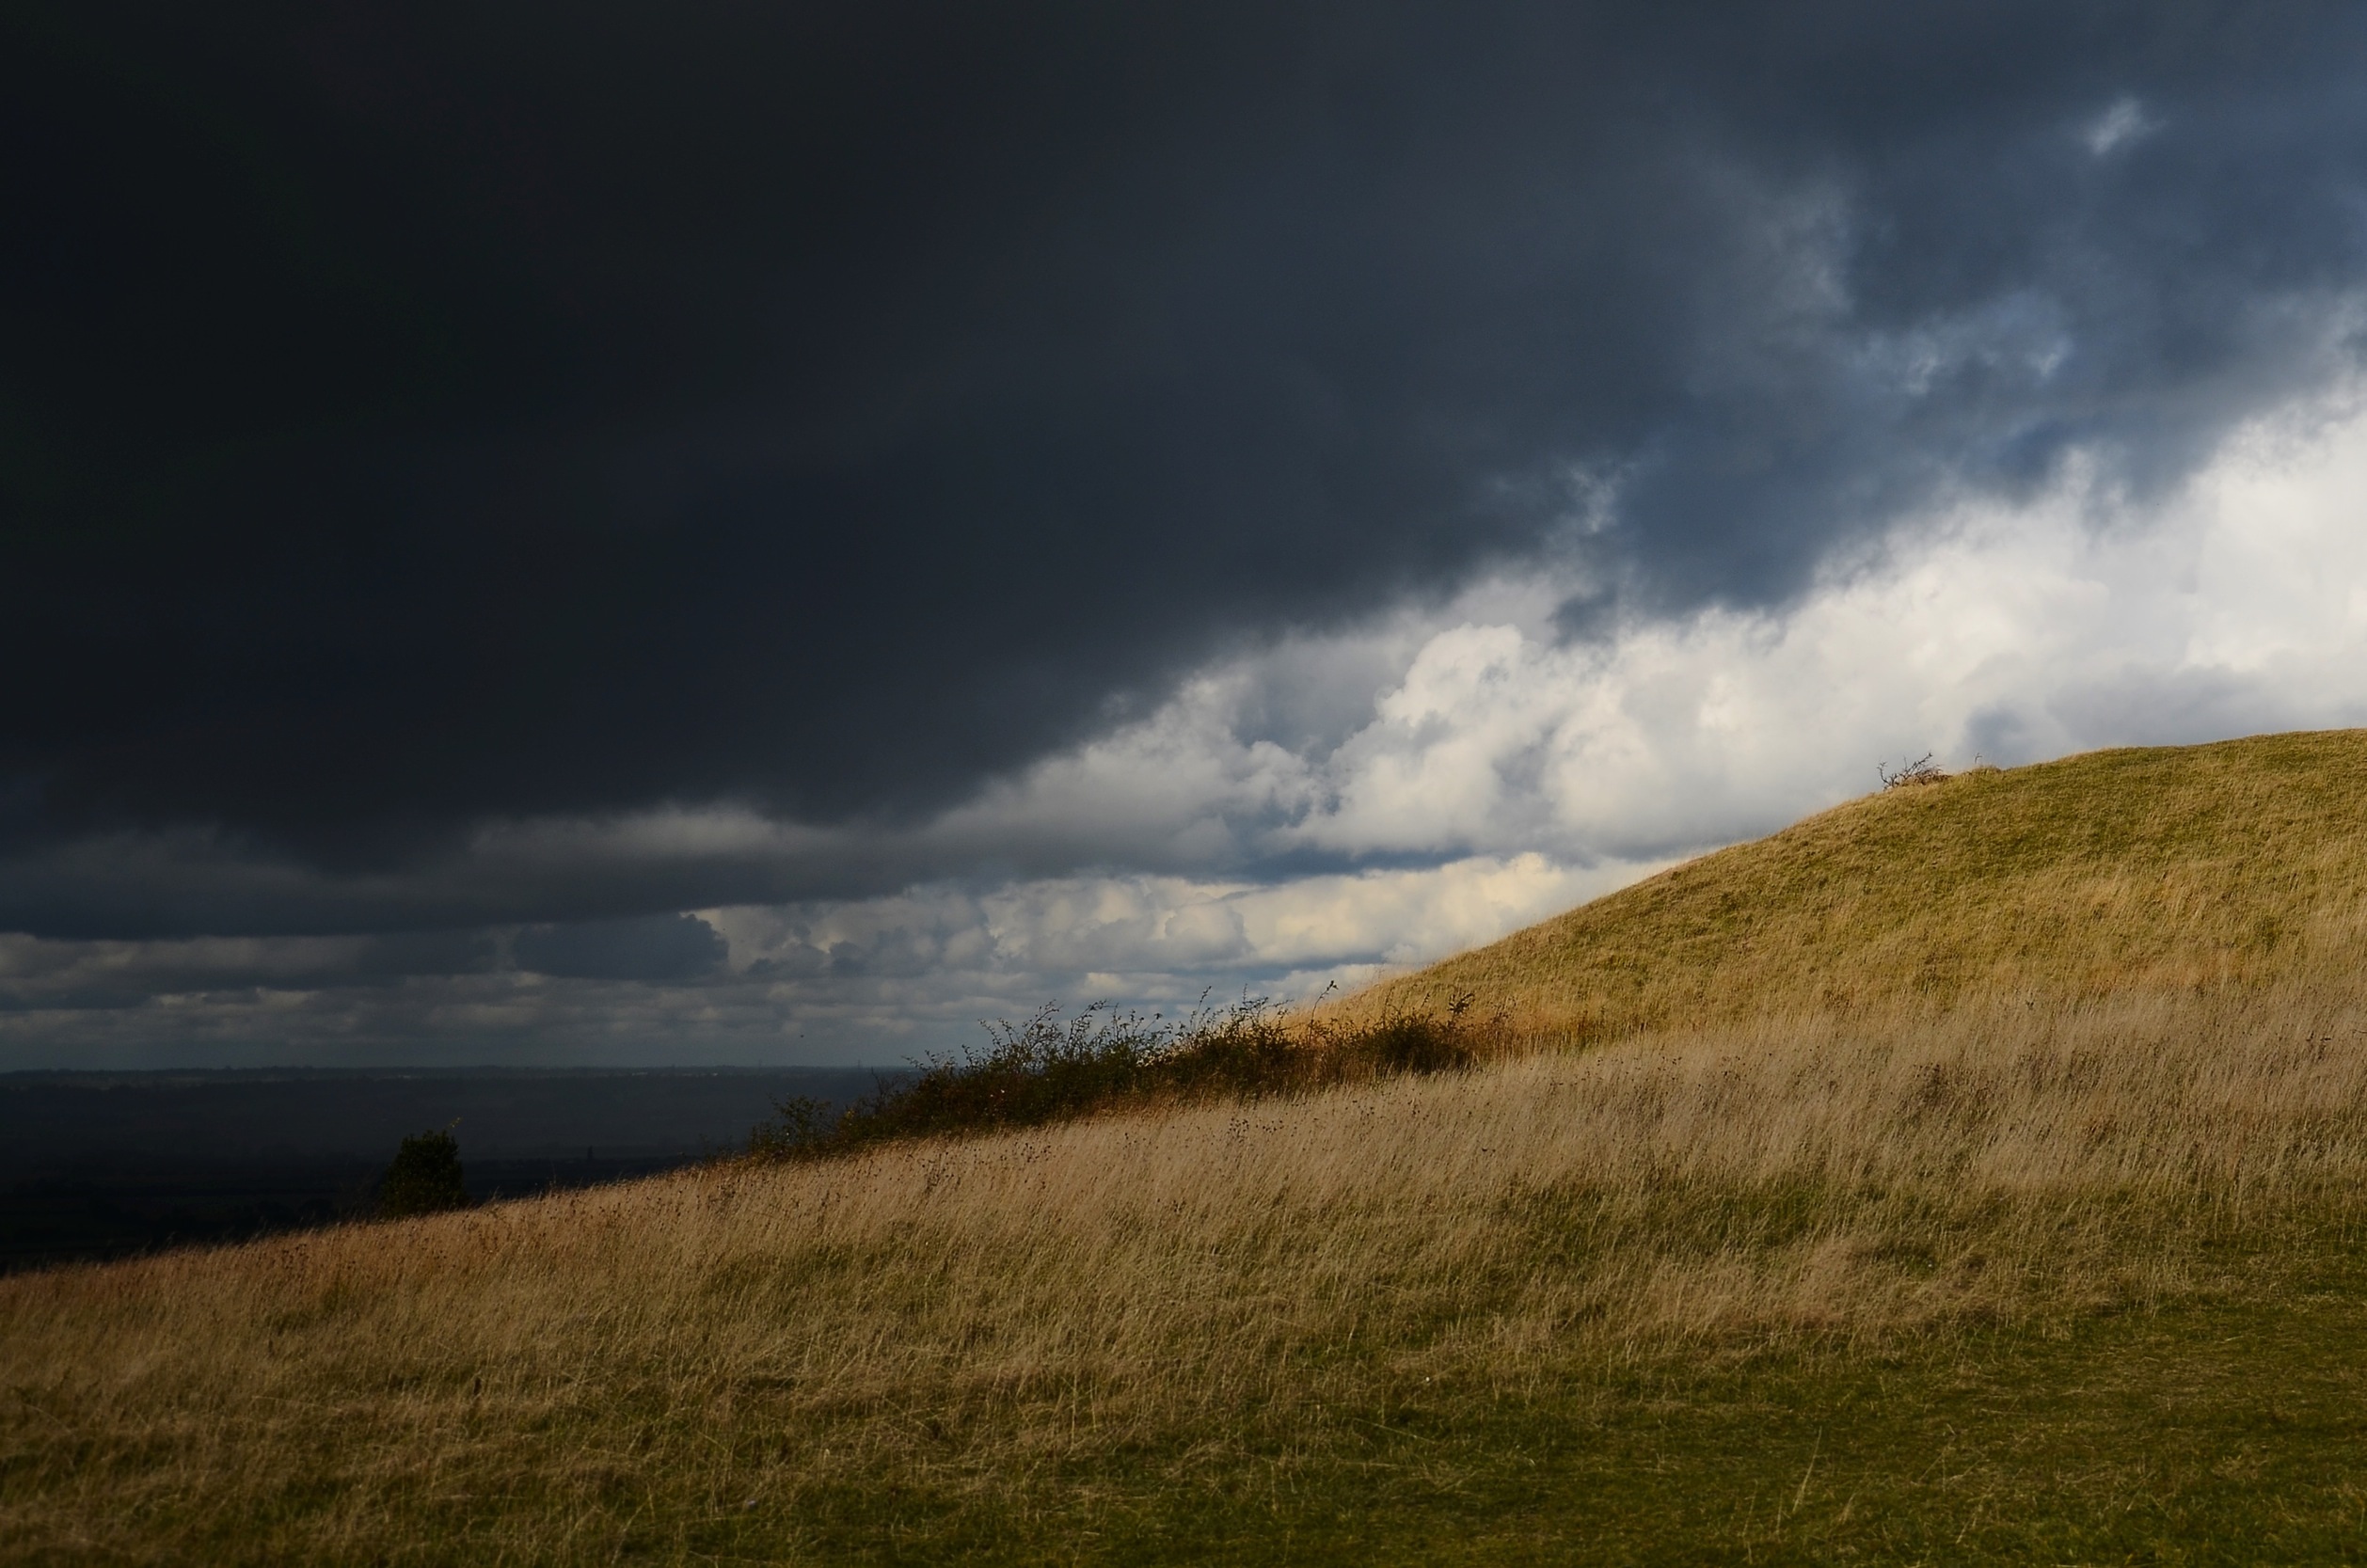
sea, nature, grass, horizon, mountain, cloud, sky, field, prairie, cloudy, morning, hill, wind, dawn, atmosphere, dark, dusk, weather, storm, plain, grey, clouds, grassland, thunderstorm, plateau, loch, meteorological phenomenon, atmospheric phenomenon